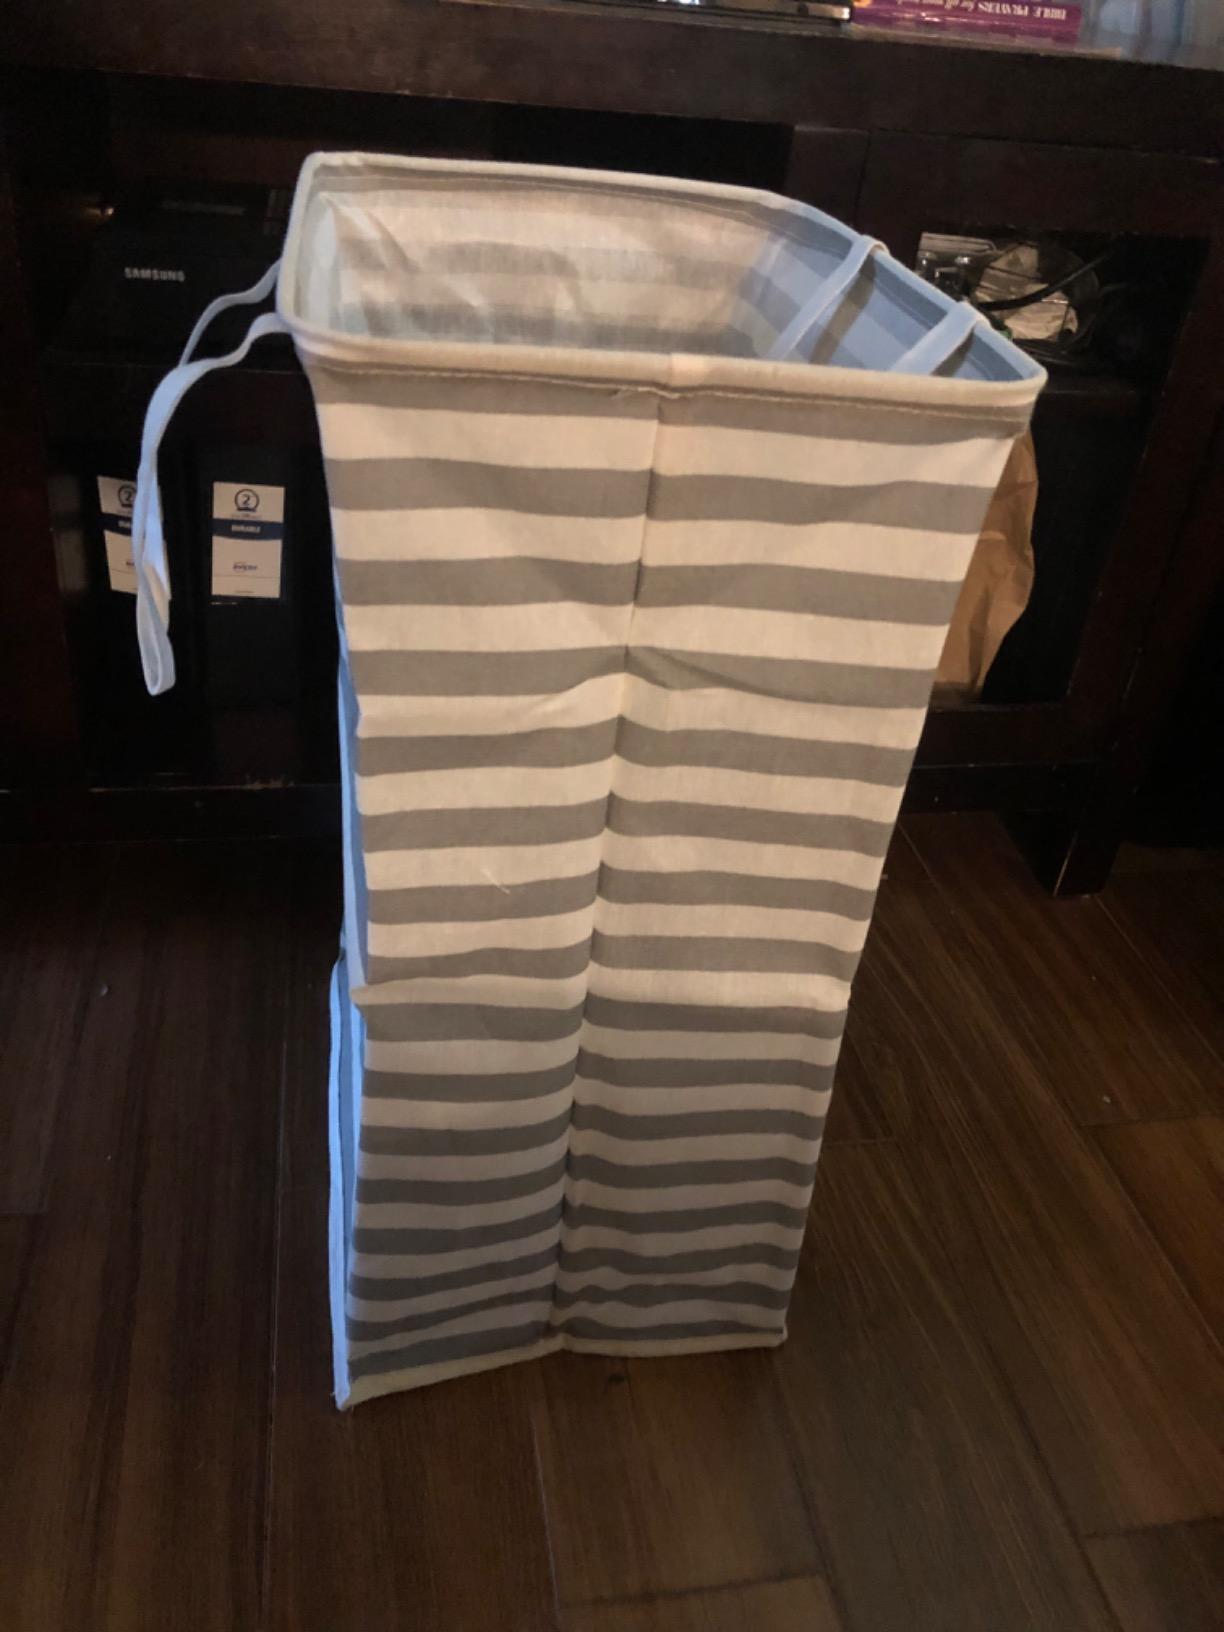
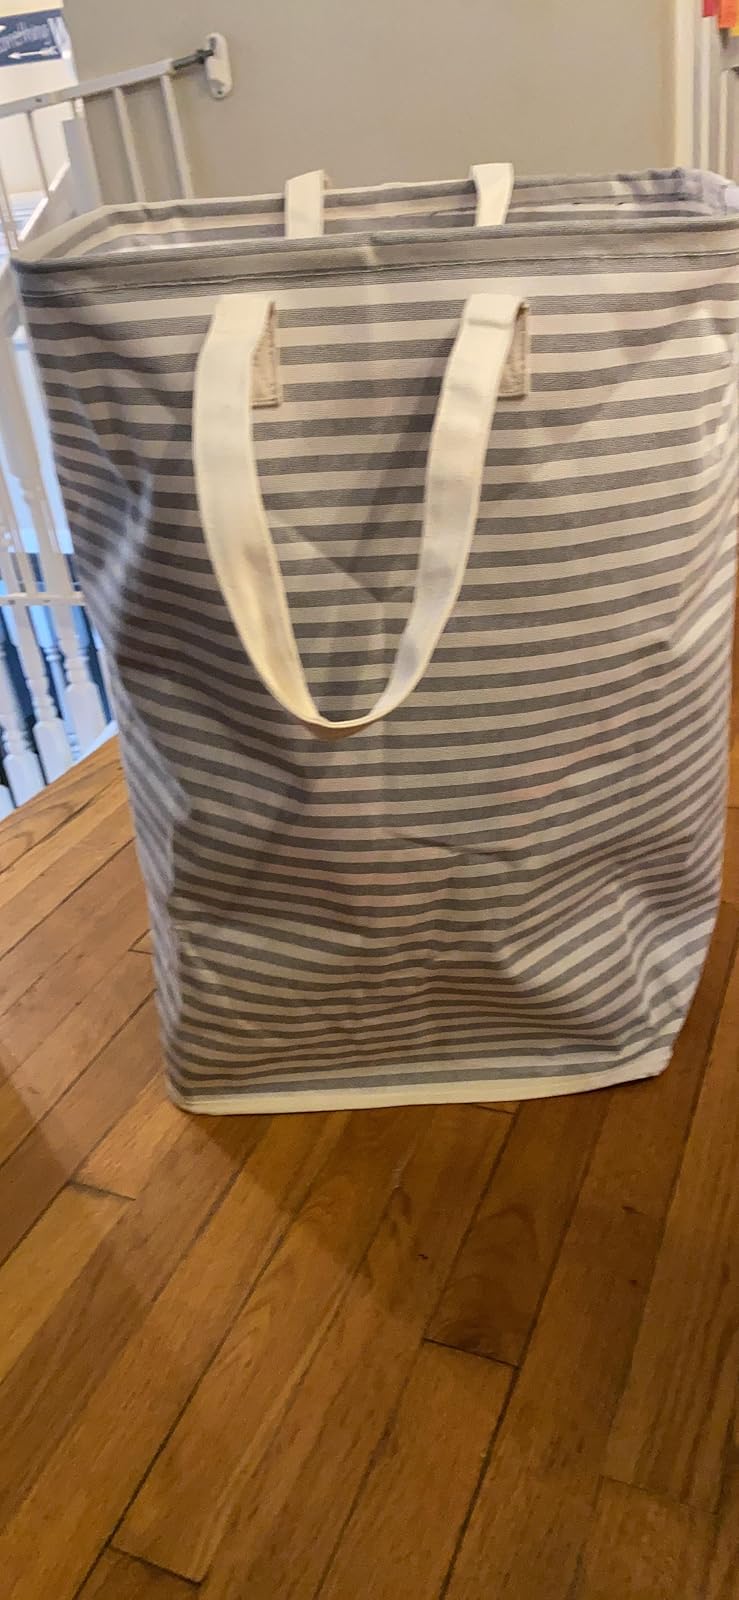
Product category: items_hamper
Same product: no